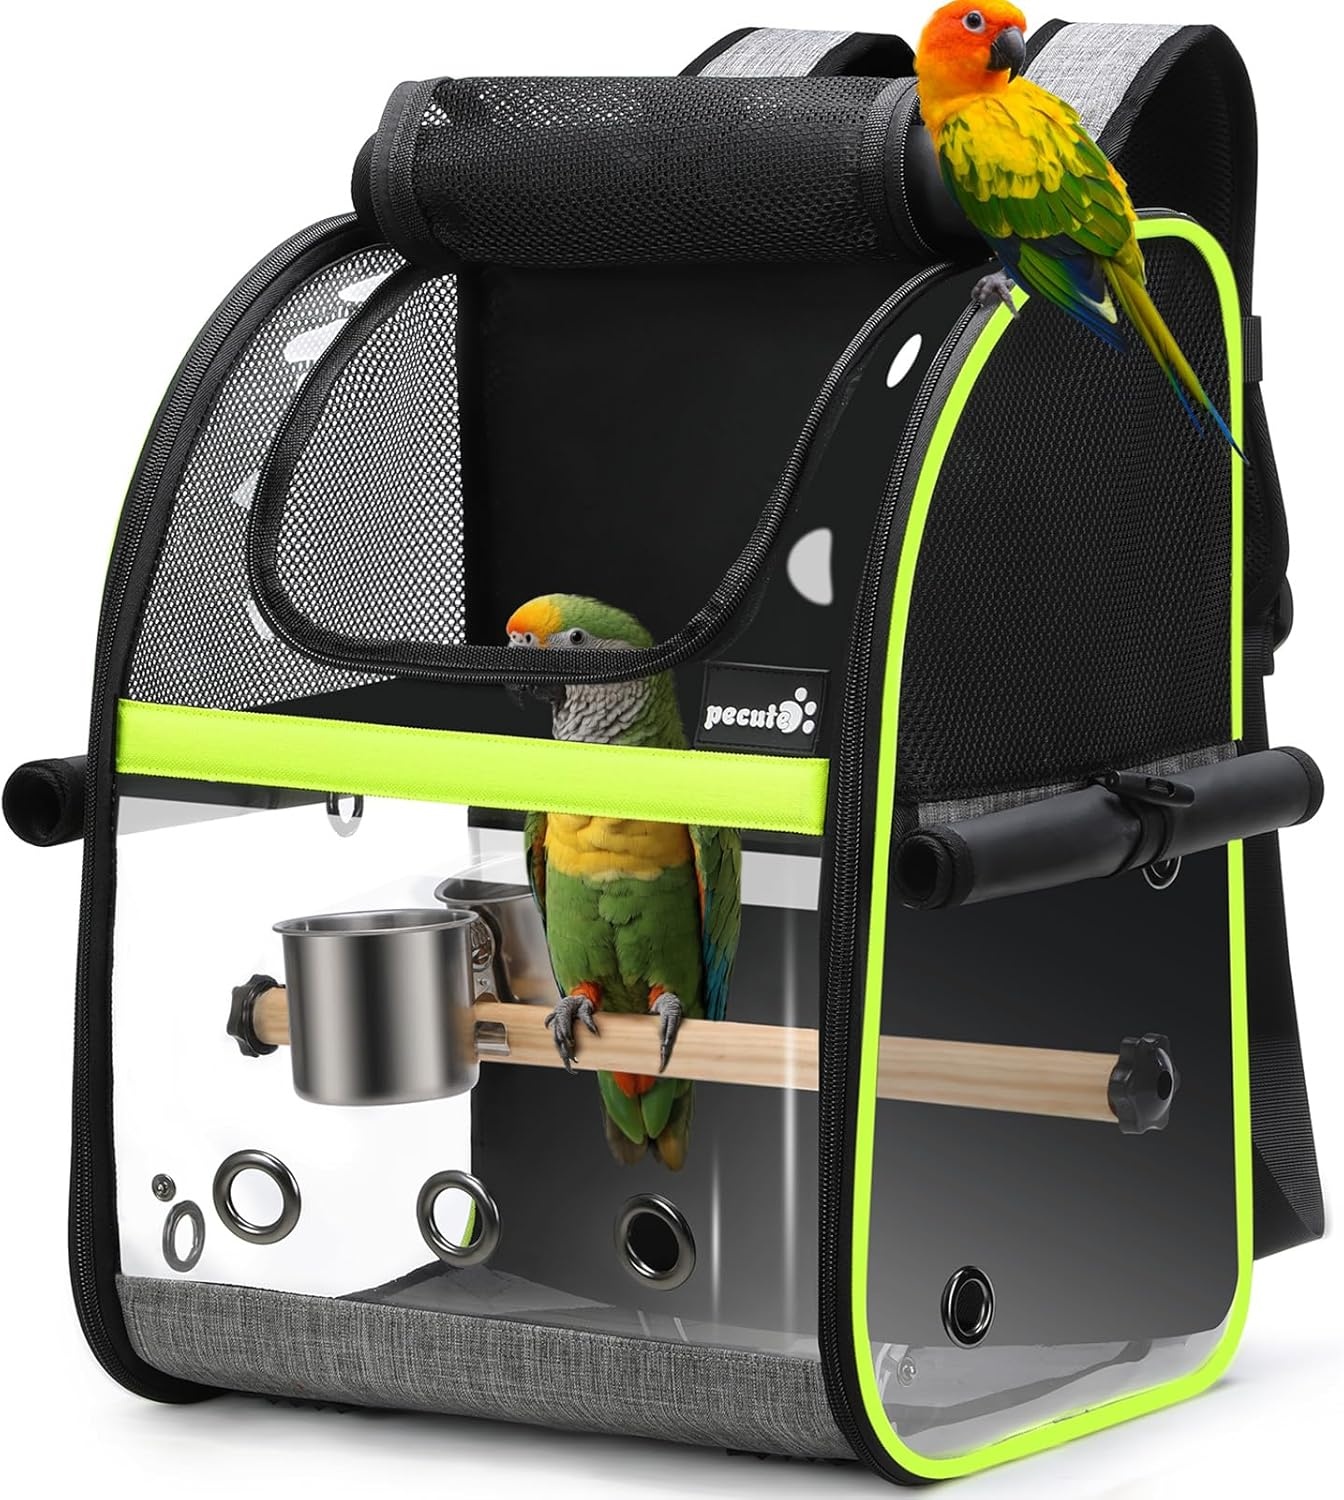
Pecute Breathable Bird Carrier, Outdoor Backpack with Adjustable Tripod, Lightweight and Portable Waterproof Parrot Travel Backpack, Wide View and Shading Cat & Dog Backpack for Hiking
【𝐄𝐗𝐂𝐄𝐋𝐋𝐄𝐍𝐓 𝐕𝐄𝐍𝐓𝐈𝐋𝐀𝐓𝐈𝐎𝐍】2 sides and the top entrances are designed of 1.5mm thick nylon breathable mesh; multiple breathable holes are designed to increase breathability, which effectively ensures air circulation in the bag, allows pets to breathe freely, makes travel more comfortable and suitable for all seasons. 【𝐖𝐈𝐃𝐄 𝐕𝐈𝐄𝐖 ＆ 𝐒𝐇𝐀𝐃𝐈𝐍𝐆】3 sides of wear-resistant and resistant to peck transparent PVC can provide a wider vision, reduce the irritable pressure of birds; and give you a good field of vision to check the health of your pet. The 300D cationic waterproof Oxford cloth curtains on the 2 sides and the top can protect your pet from sunlight, wind, and rain. 【𝐋𝐈𝐆𝐇𝐓𝐖𝐄𝐈𝐆𝐇𝐓 ＆ 𝐏𝐎𝐑𝐓𝐀𝐁𝐋𝐄】Double zippers design can be quickly assembled/disassembled. The assembled size is 43*34*28cm, and the net weight of the whole bag is only 1.55kg. The backpressure reduction design and the shoulder and waist fixing straps can effectively relieve the pressure on the shoulders, back, and waist, and it is more stable and safe. 【𝐖𝐈𝐃𝐄 𝐑𝐀𝐍𝐆𝐄 𝐎𝐅 𝐔𝐒𝐄𝐒】Detachable wooden standing perch. There are 3 adjustable heights, can be adjusted. Suggested for Conures, Cockatiels, Quakers, Caciques, Mini Macaws, Small Cockatoos, Lories, and other similar size parrots. Unscrew the nuts on both sides and remove the wooden standing perch. It can also be used as a daily pet backpack for cats, dogs, and other pets. 【𝐌𝐎𝐑𝐄 𝐃𝐄𝐓𝐀𝐈𝐋𝐒】Removable bird food cans for easy feeding and water feeding; 2 waterproof pads, which can be washed and reused; the built-in escape safety rope can be used as a daily pet bag. Product Description Let's start a relaxing trip together! Have you ever thought about leaving your bird at home to go on a trip? Heavy backpacks and cages will make you exhausted, right? Well, we can give you a solution! 3 Sides Transparent PVC Give Fabulous Visibility: Provide a wider field of vision Reduce the irritable pressure of birds Give you a good field of vision to check the health of your pet. Oxford Cloth Curtain Cover Offer Shading: Protect your pet from sunlight, wind, and rain. Provide privacy to your bird in stressful situations. Removable Washable Pads Ensure a clean and tidy space in the backpack. Stainless Steel Tank Convenient to feed at any time when going out. Pressure Reduction Design Can effectively relieve the pressure on the shoulders, back and waist. Wide Range of Uses: Unscrew the nuts on both sides and remove the wooden standing perch. It can also be used as a daily pet backpack. Suggested for Conures, Cockatiels, Quakers, Caciques, Mini Macaws, Small Cockatoos, Lories, and other similar size parrots. Rabbits, cats, puppies and other small pets can also use this backpack. Dimension: Assembled size: 43*34*28CM Net weight: 1.55KG Leave enough space for pets without burdening you. Adjustable Height: Detachable wooden standing perch: 35cm long and 2cm diameter Three heights can be adjusted to meet the different needs of birds. NOTICE: Front hole diameter: 2.2cm; Side hole diameter 1.8cm
Brand: pecute
Category: Animals & Pet Supplies > Pet Supplies > Bird Supplies